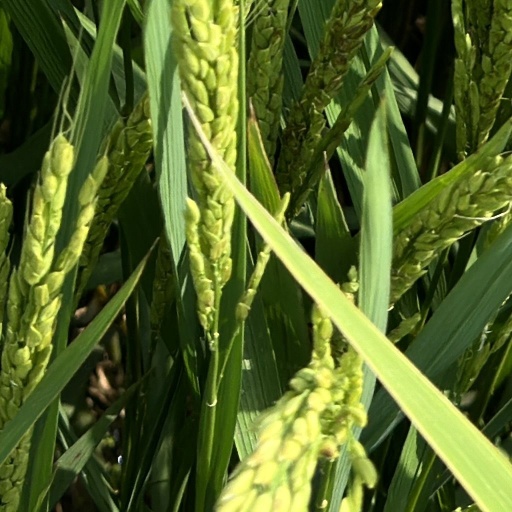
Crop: rice